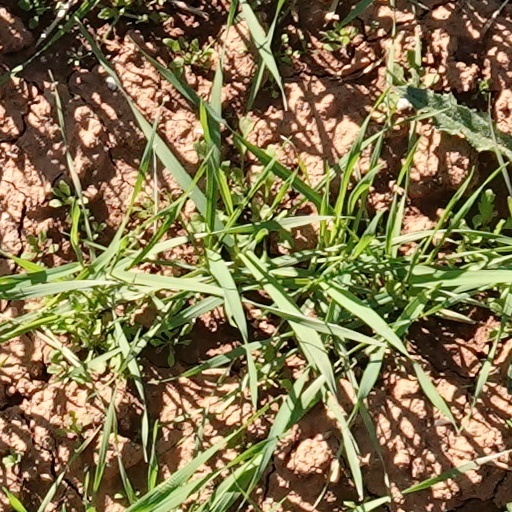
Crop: wheat